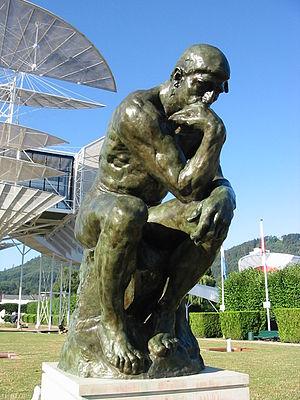
Le Penseur, d'Auguste Rodin. H.
Le Penseur est l'une des plus célèbres sculptures en bronze d'Auguste Rodin. Elle représente un homme en train de méditer, semblant devoir faire face à un profond dilemme.
La tour de la liberté est un monument de Saint-Dié-des-Vosges, ressemblant à un grand oiseau blanc posé au milieu du parc Mansuy. Elle symbolise la recherche de tous les peuples, la liberté.